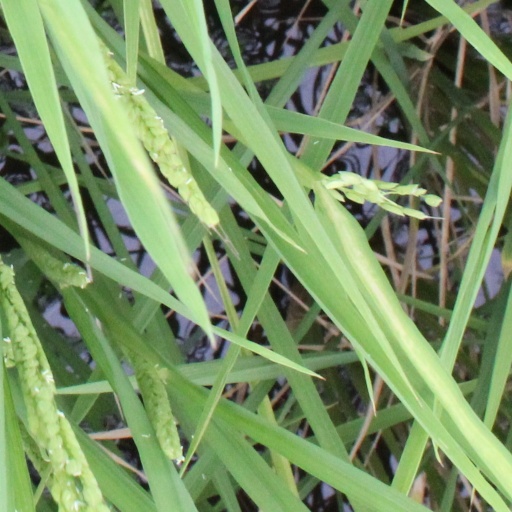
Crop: rice